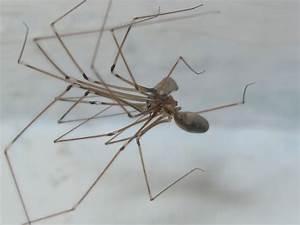
spider